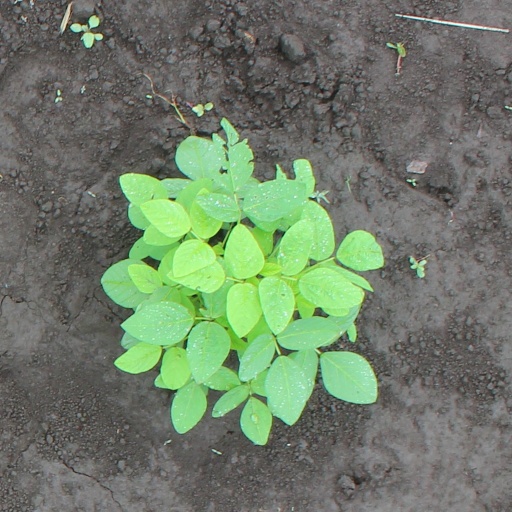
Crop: soybean